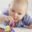
Label: baby